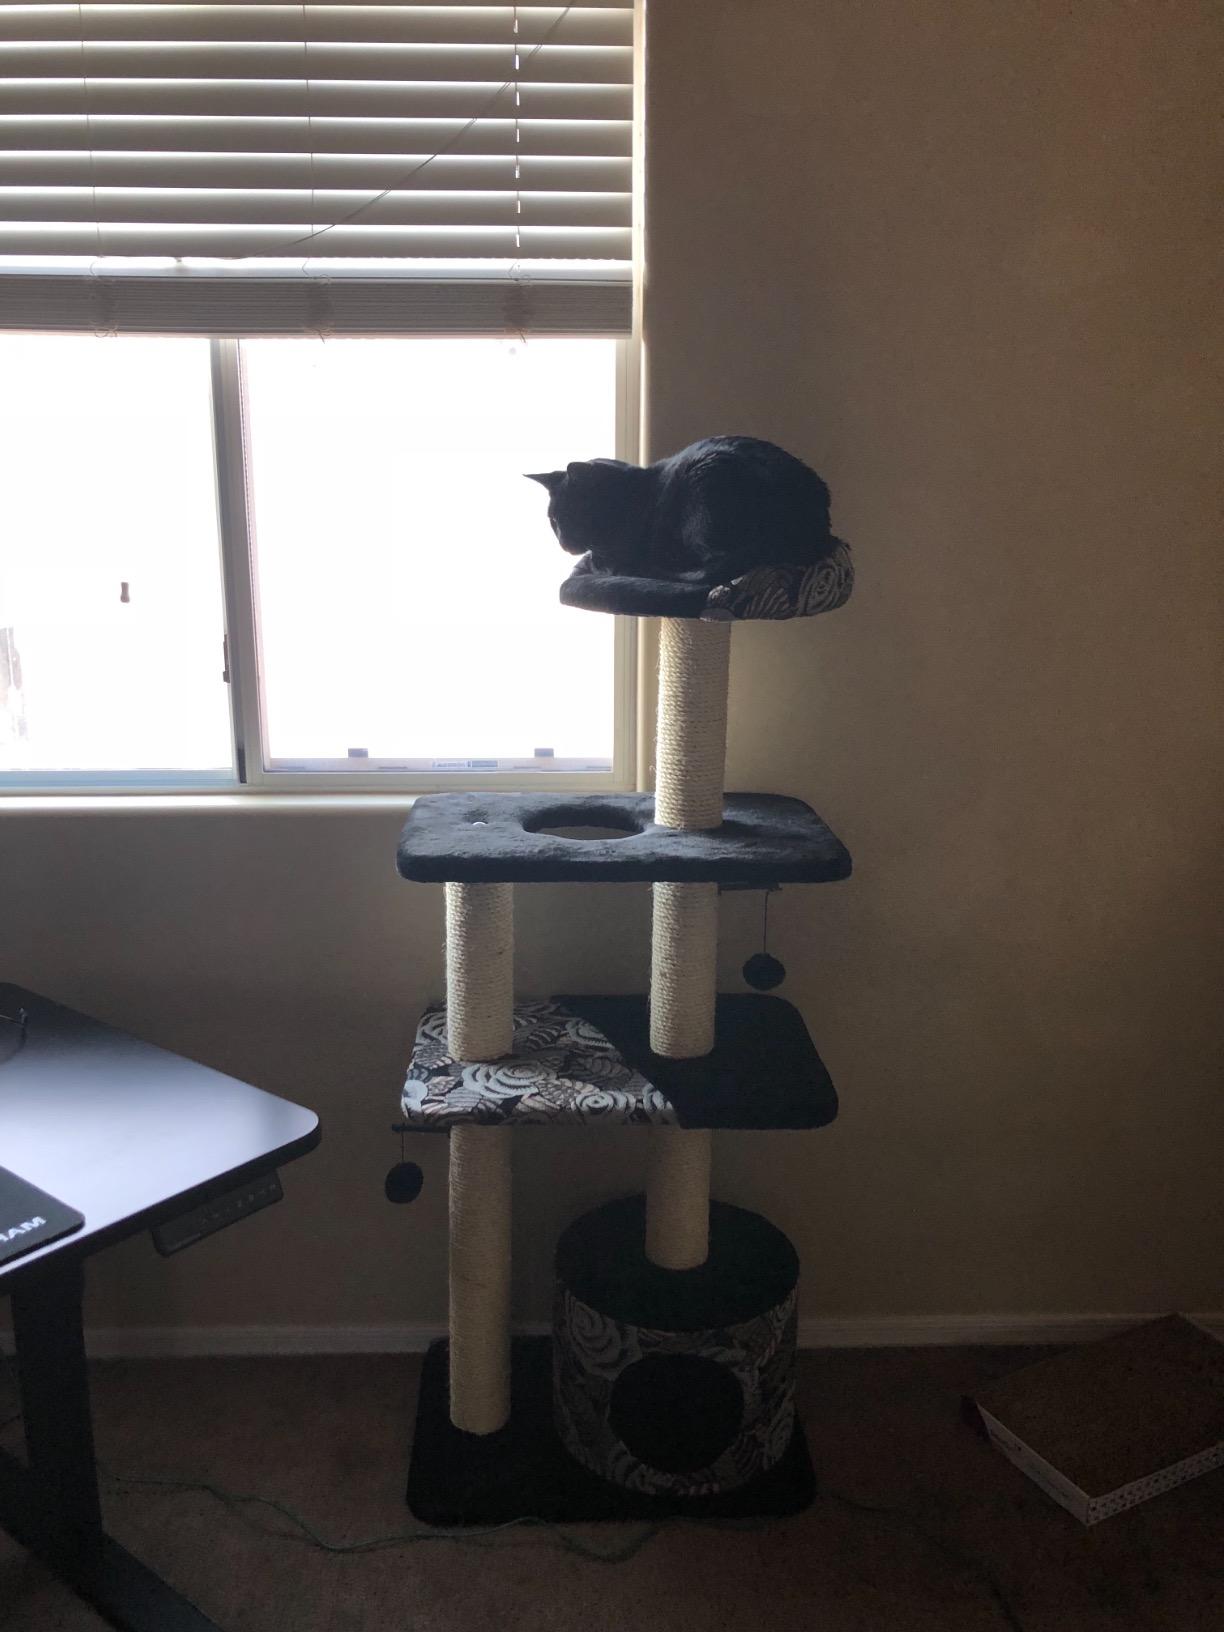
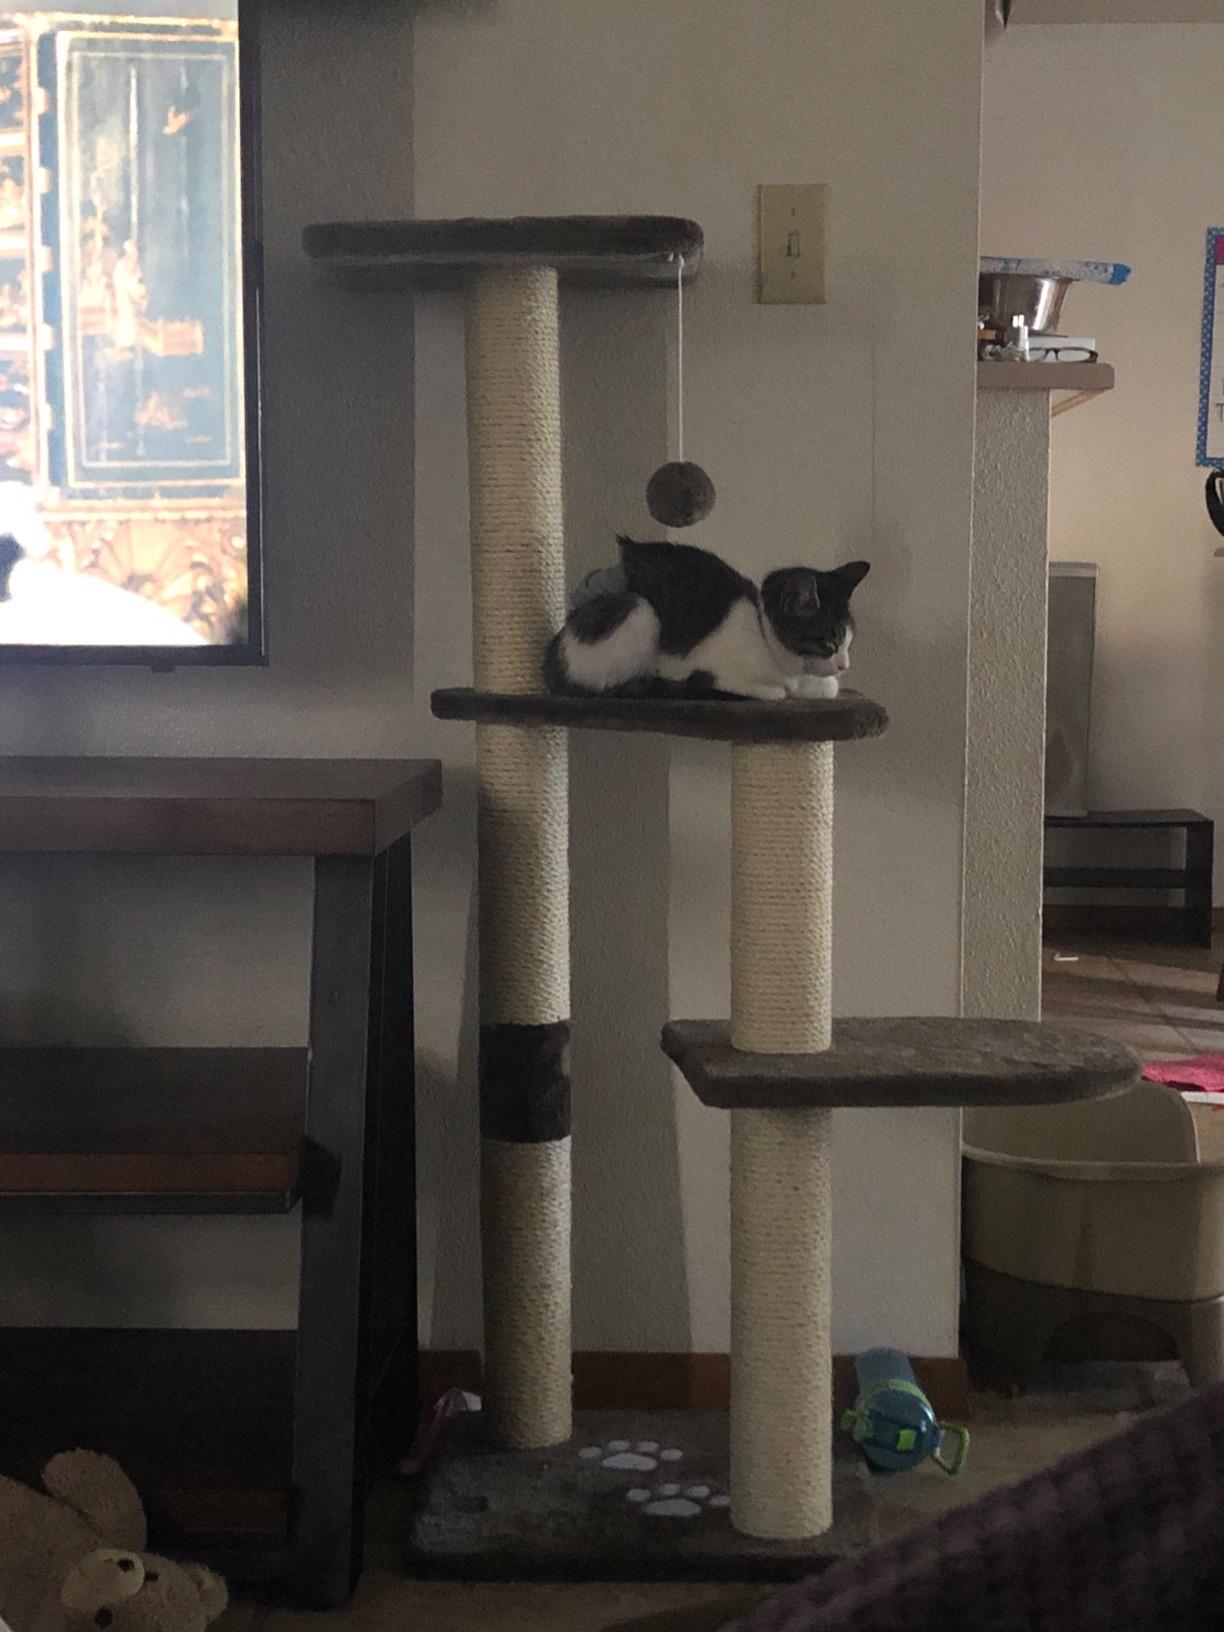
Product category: items_cat tree
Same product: no